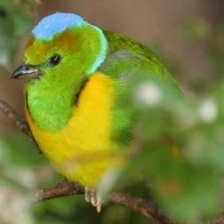
Species: GOLDEN CHLOROPHONIA
Scientific name: CHLOROPHONIA CALLOPHRYS